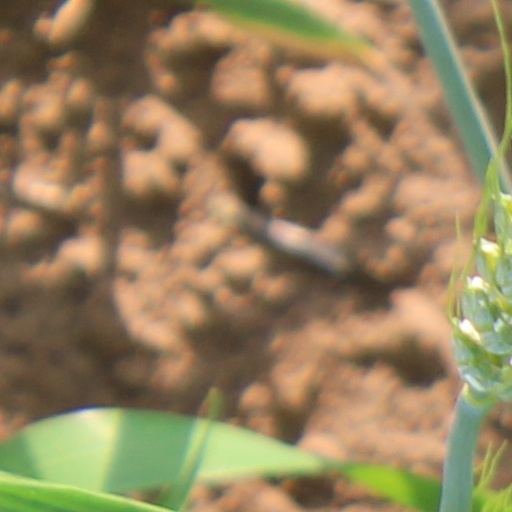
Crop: wheat